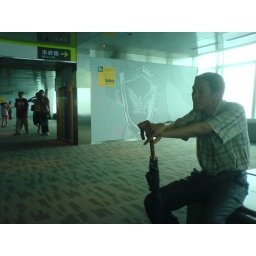
Shot on the top floor of the 101 building in Taipei